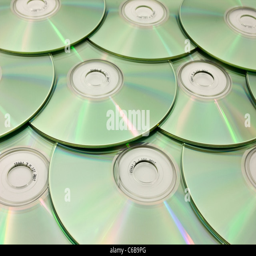
optical discs laid out in an attractive pattern